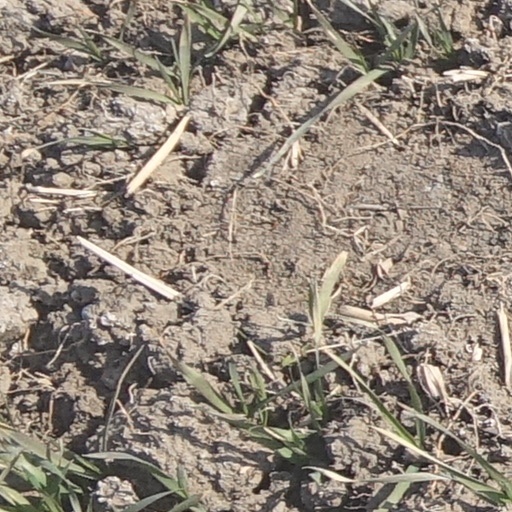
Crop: wheat